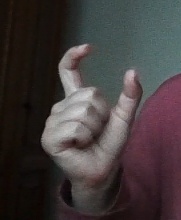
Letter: nun